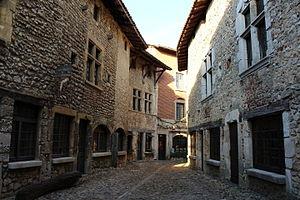
Rue du Prince, dans le village médiéval de Pérouges (Ain).